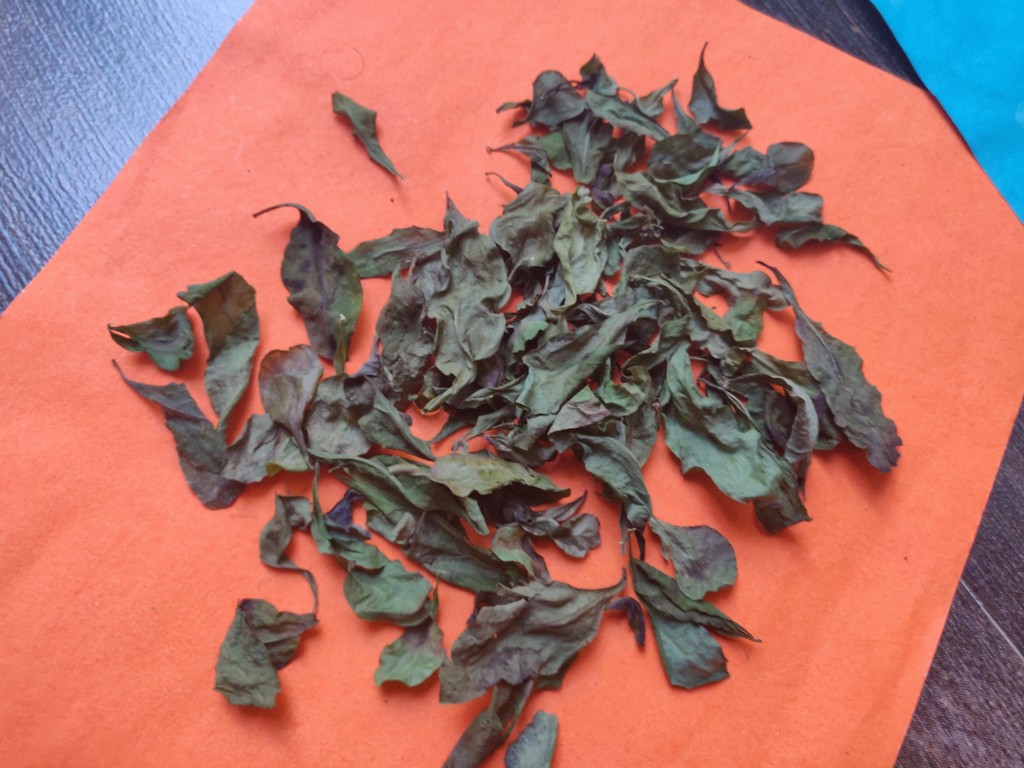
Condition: Dried
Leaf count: multiple
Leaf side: unknown